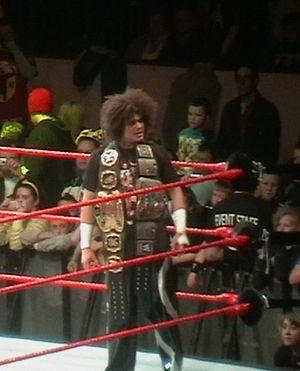
Carlos Edwin Colón, Jr., est un catcheur portoricain connu sous le nom de ring de Carlito.